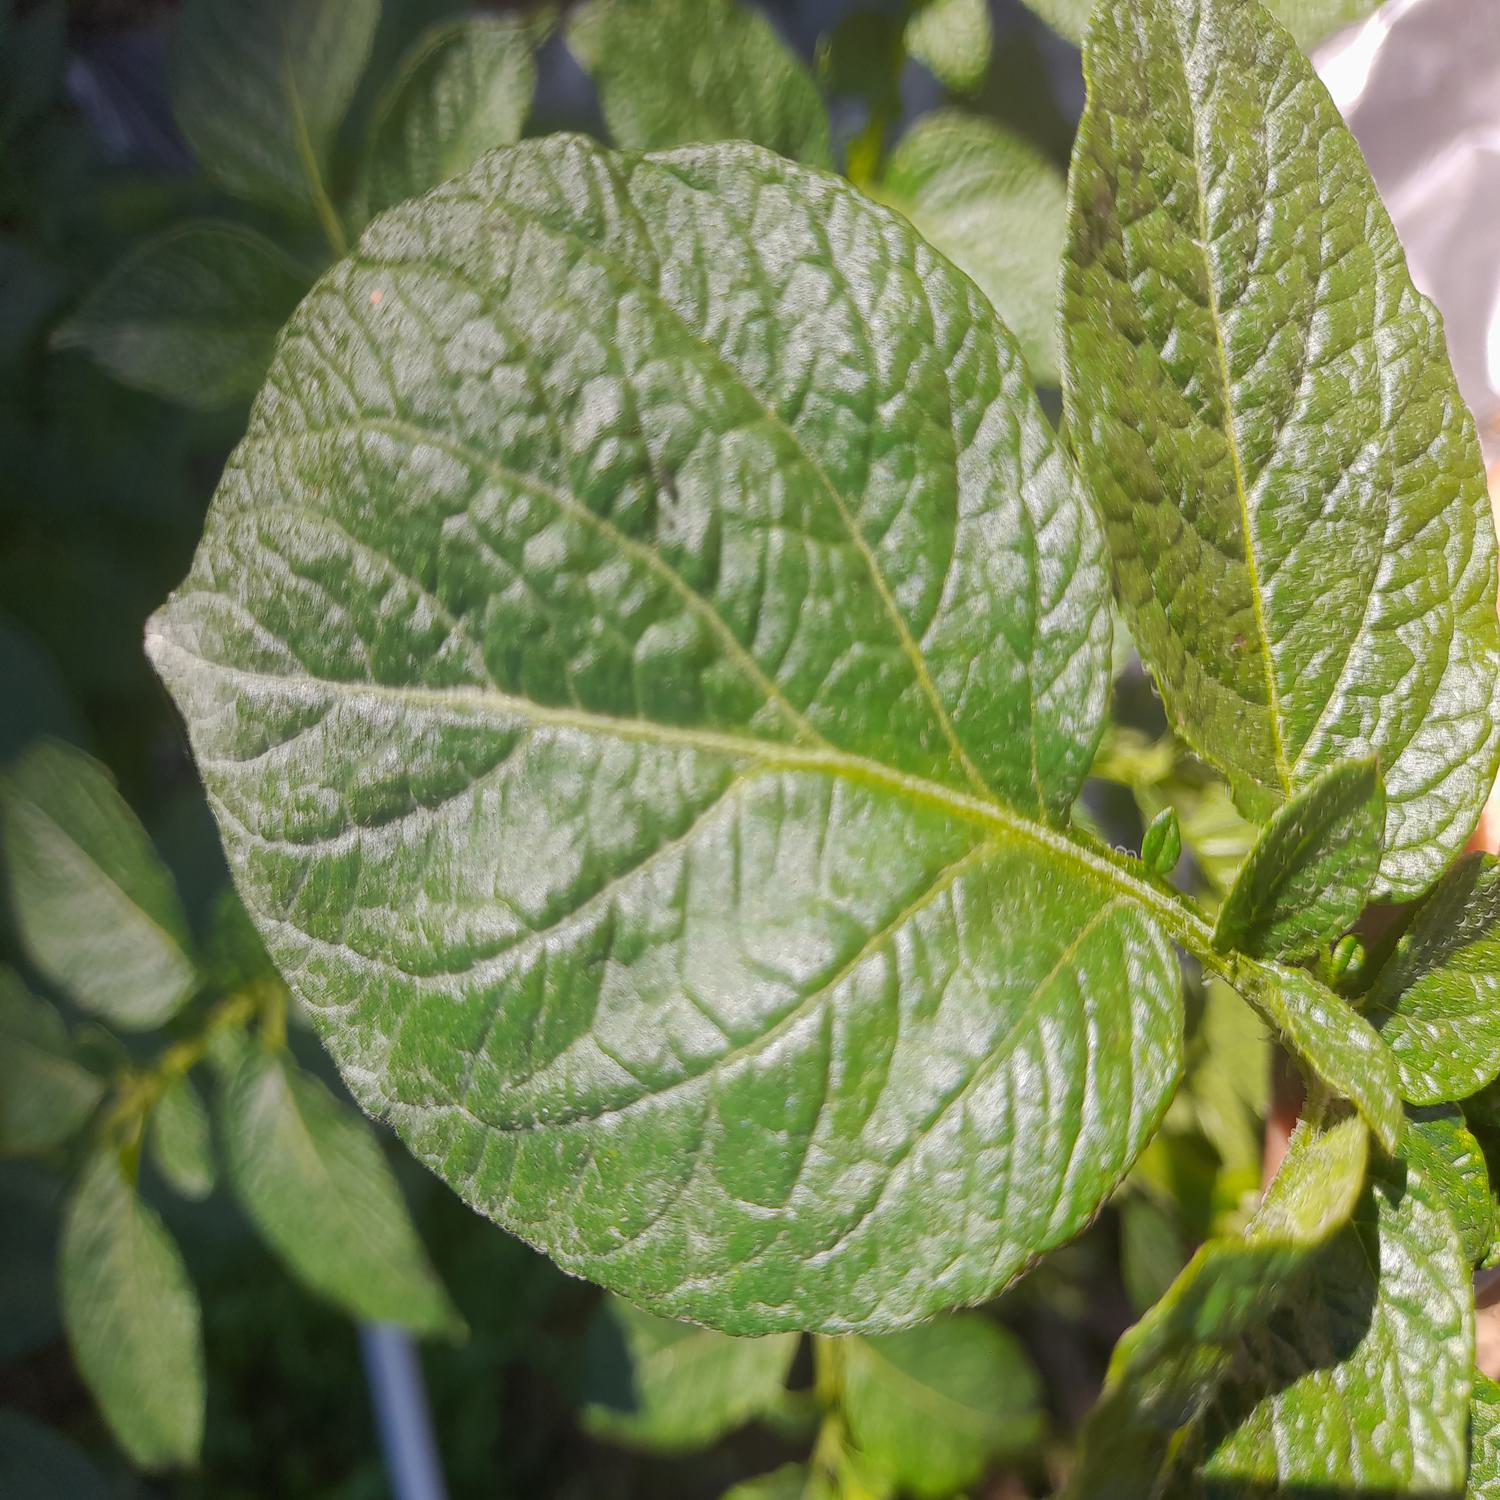
Label: Pest